John W. Gowdy

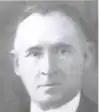

John W. Gowdy (Chinese: 高智約翰; Pinyin: "Gāozhì Yuēhàn"; Foochow Romanized: "Gŏ̤-dé Iók-hâng"; 7 December 1869 – 1963) was a Scottish American bishop of the Methodist Episcopal Church and The Methodist Church, elected in 1930. He also distinguished himself as a missionary, an educator, and as a college and university president.